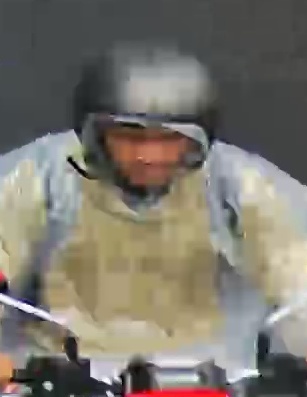
person-with-helmet: 1
person-without-helmet: 0